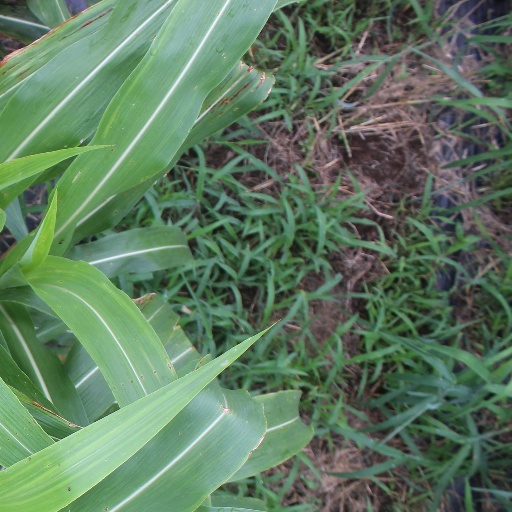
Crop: sorghum